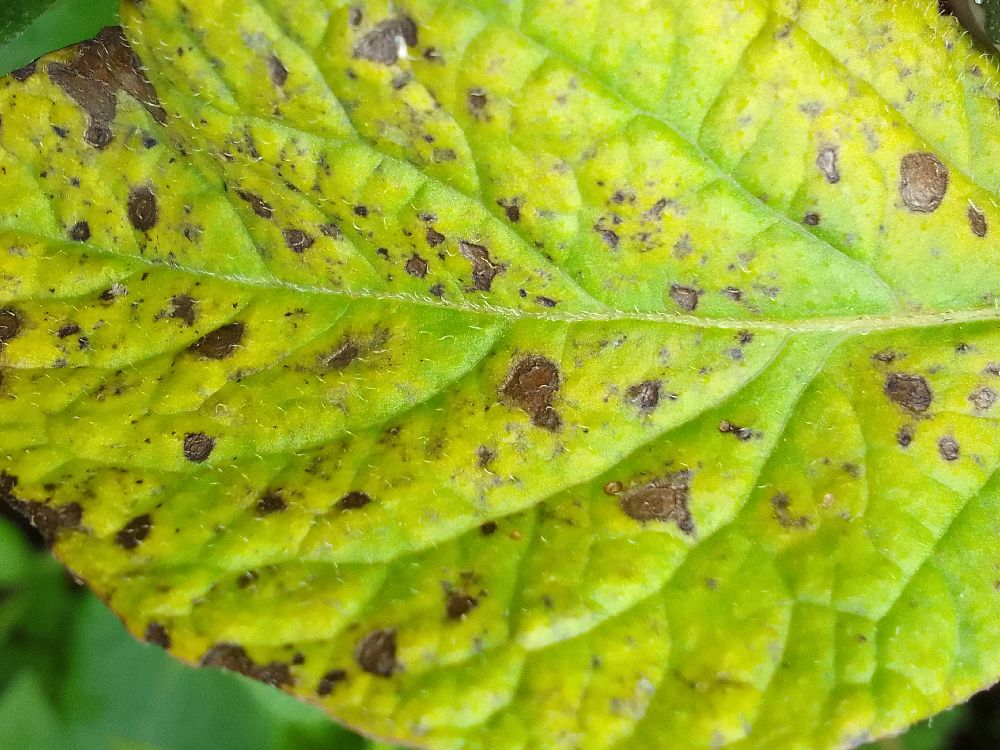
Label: Early blight